Still Out of My League

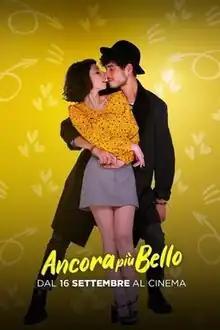

Still Out of My League is a 2021 Italian romantic comedy-drama film directed by Claudio Norza. It is the sequel to the 2020 film "Out of My League", and is followed by "Forever Out of My League.